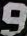
Number: 9